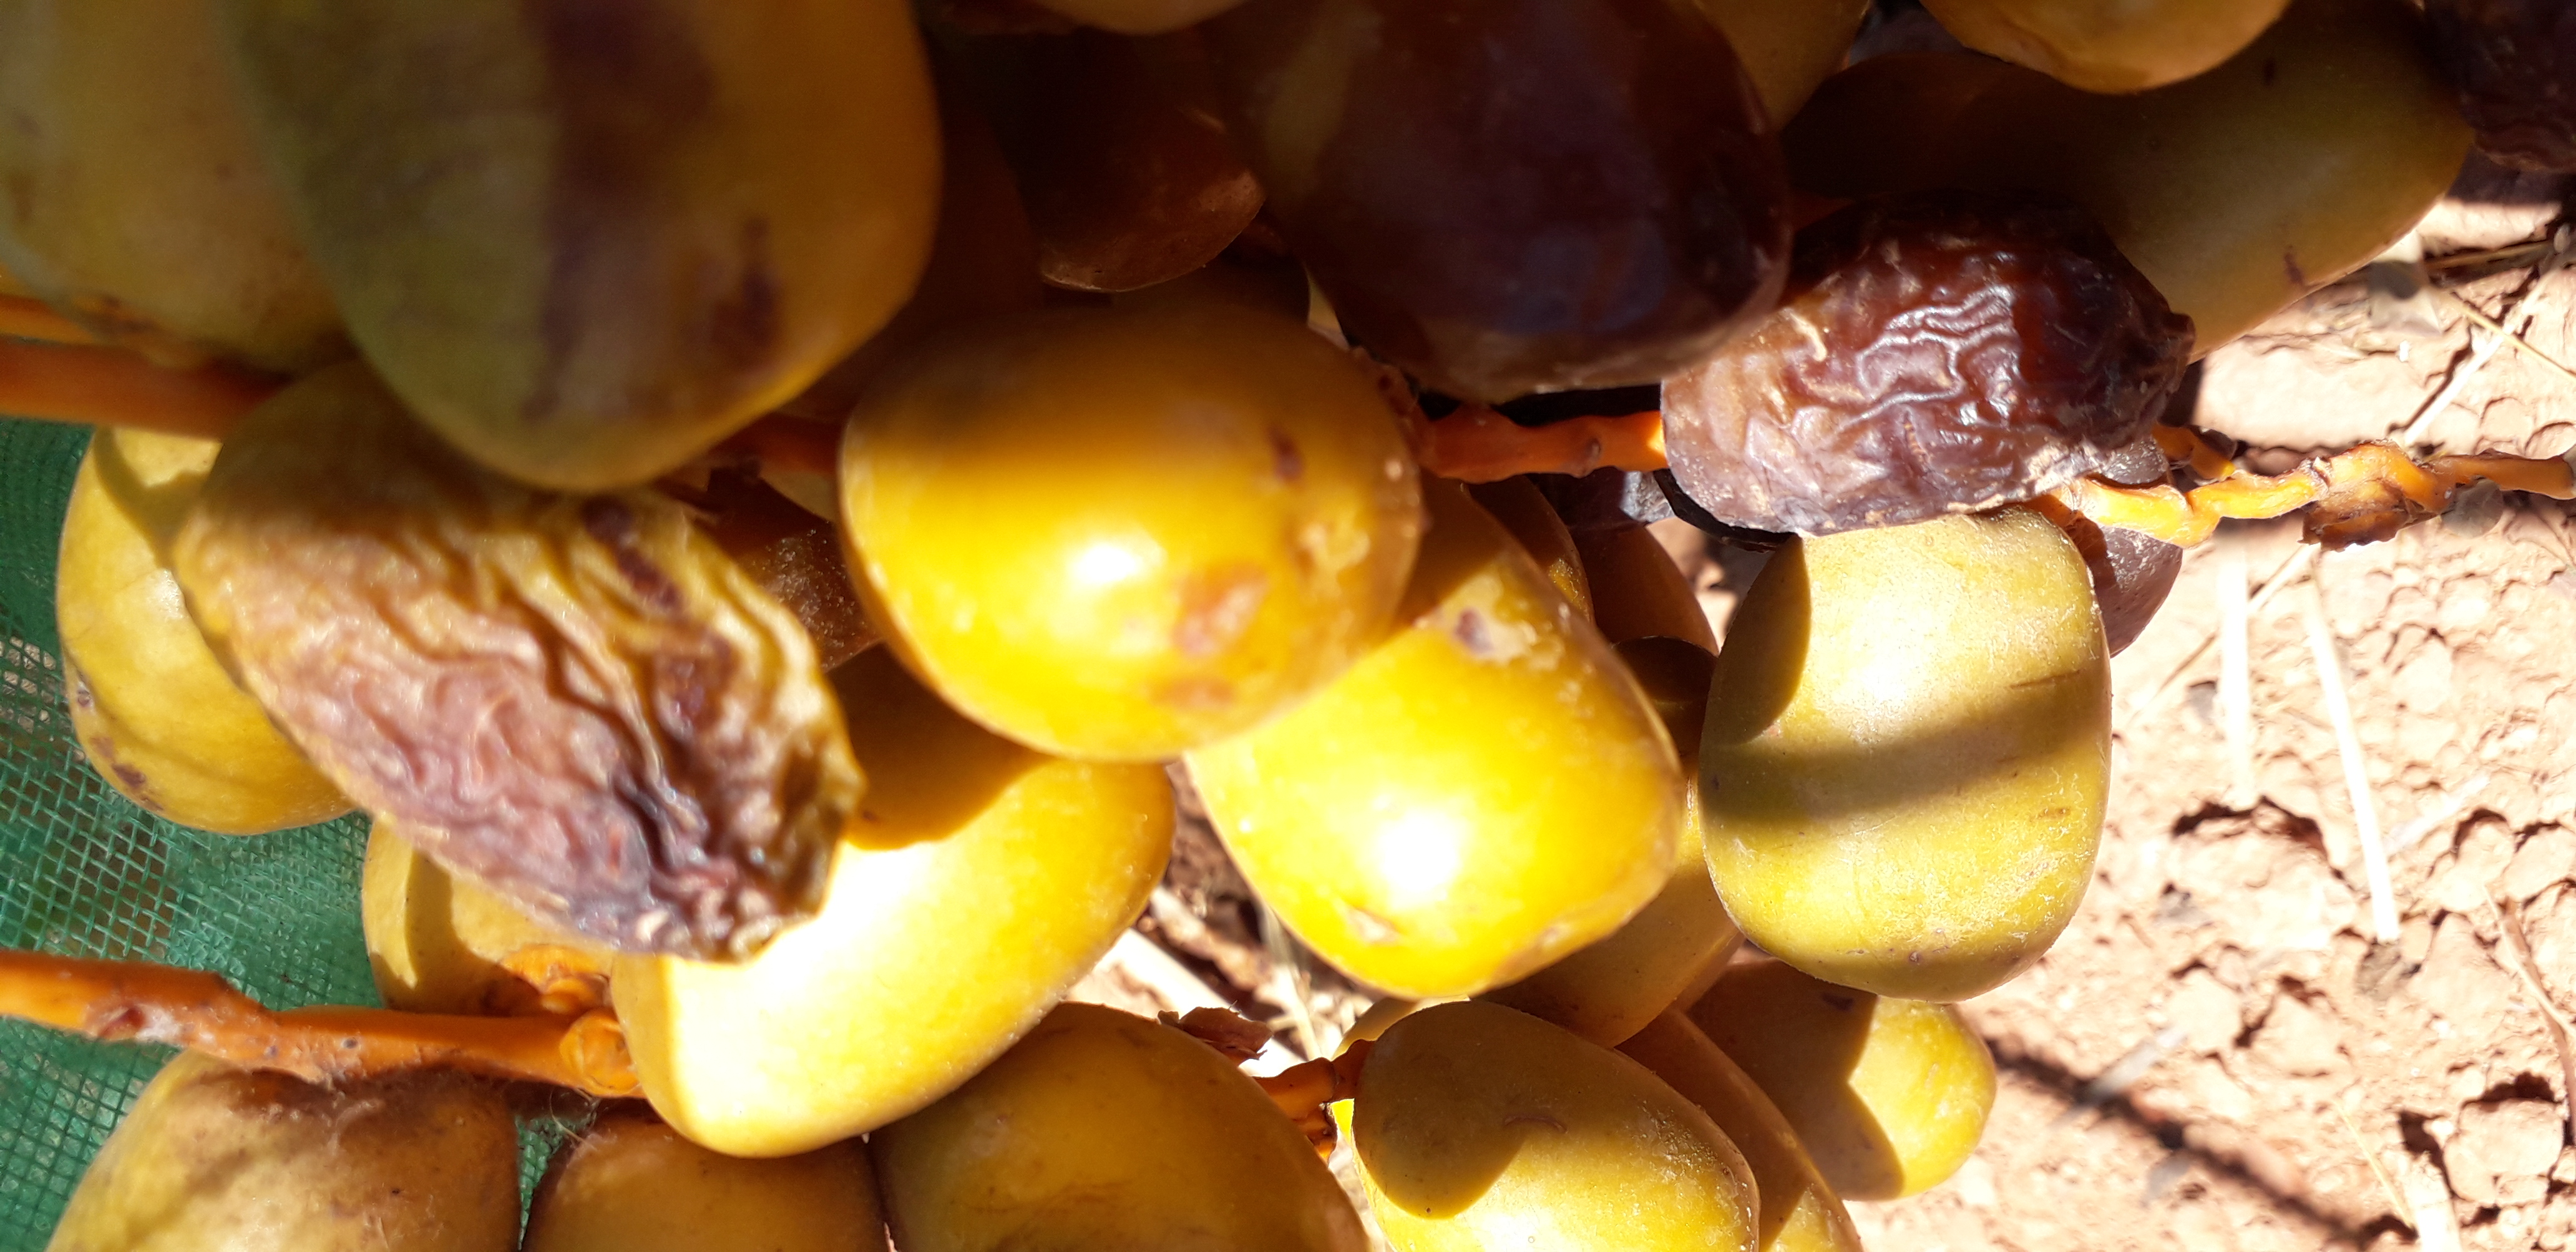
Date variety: Boufagous